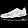
Label: Sneaker